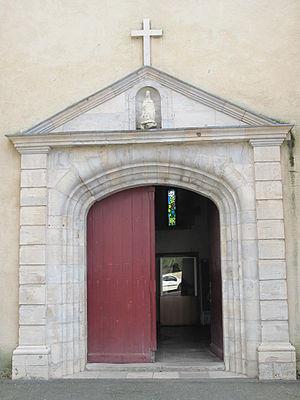
Porte principale de l'église Saint-Nicolas à Capbreton (Landes)
L'église Saint-Nicolas est un lieu de culte catholique situé dans la commune de Capbreton, dans le département français des Landes.